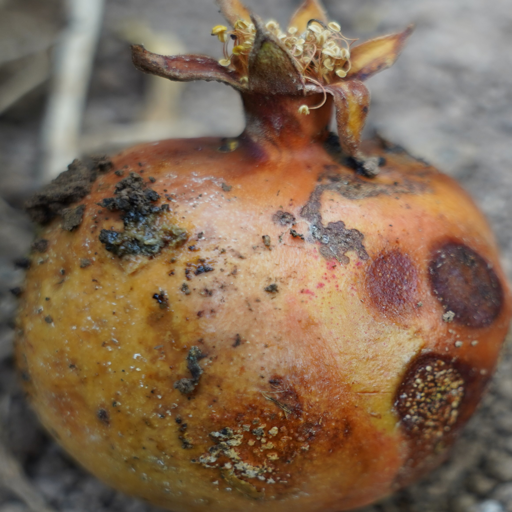
Label: Ectomyelois ceratoniae